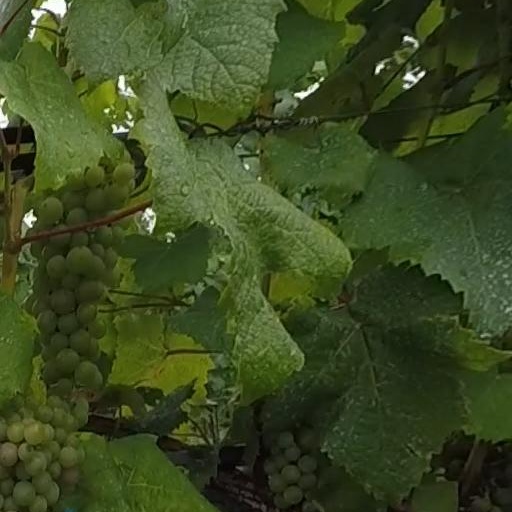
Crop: grape